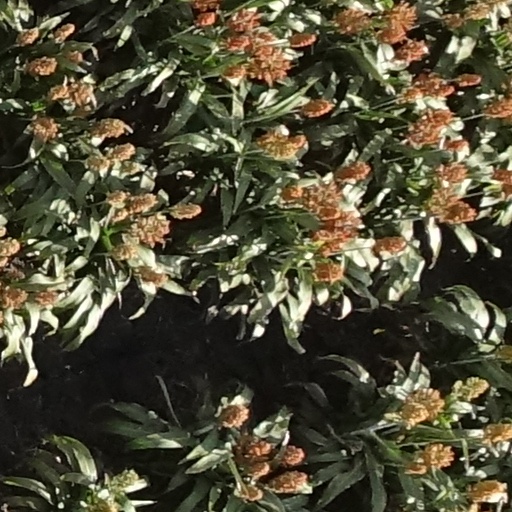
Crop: sorghum